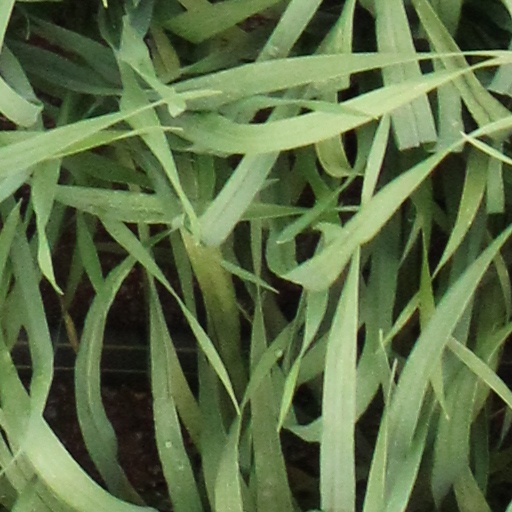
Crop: wheat